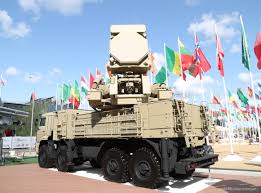
Label: Pantsir-S1